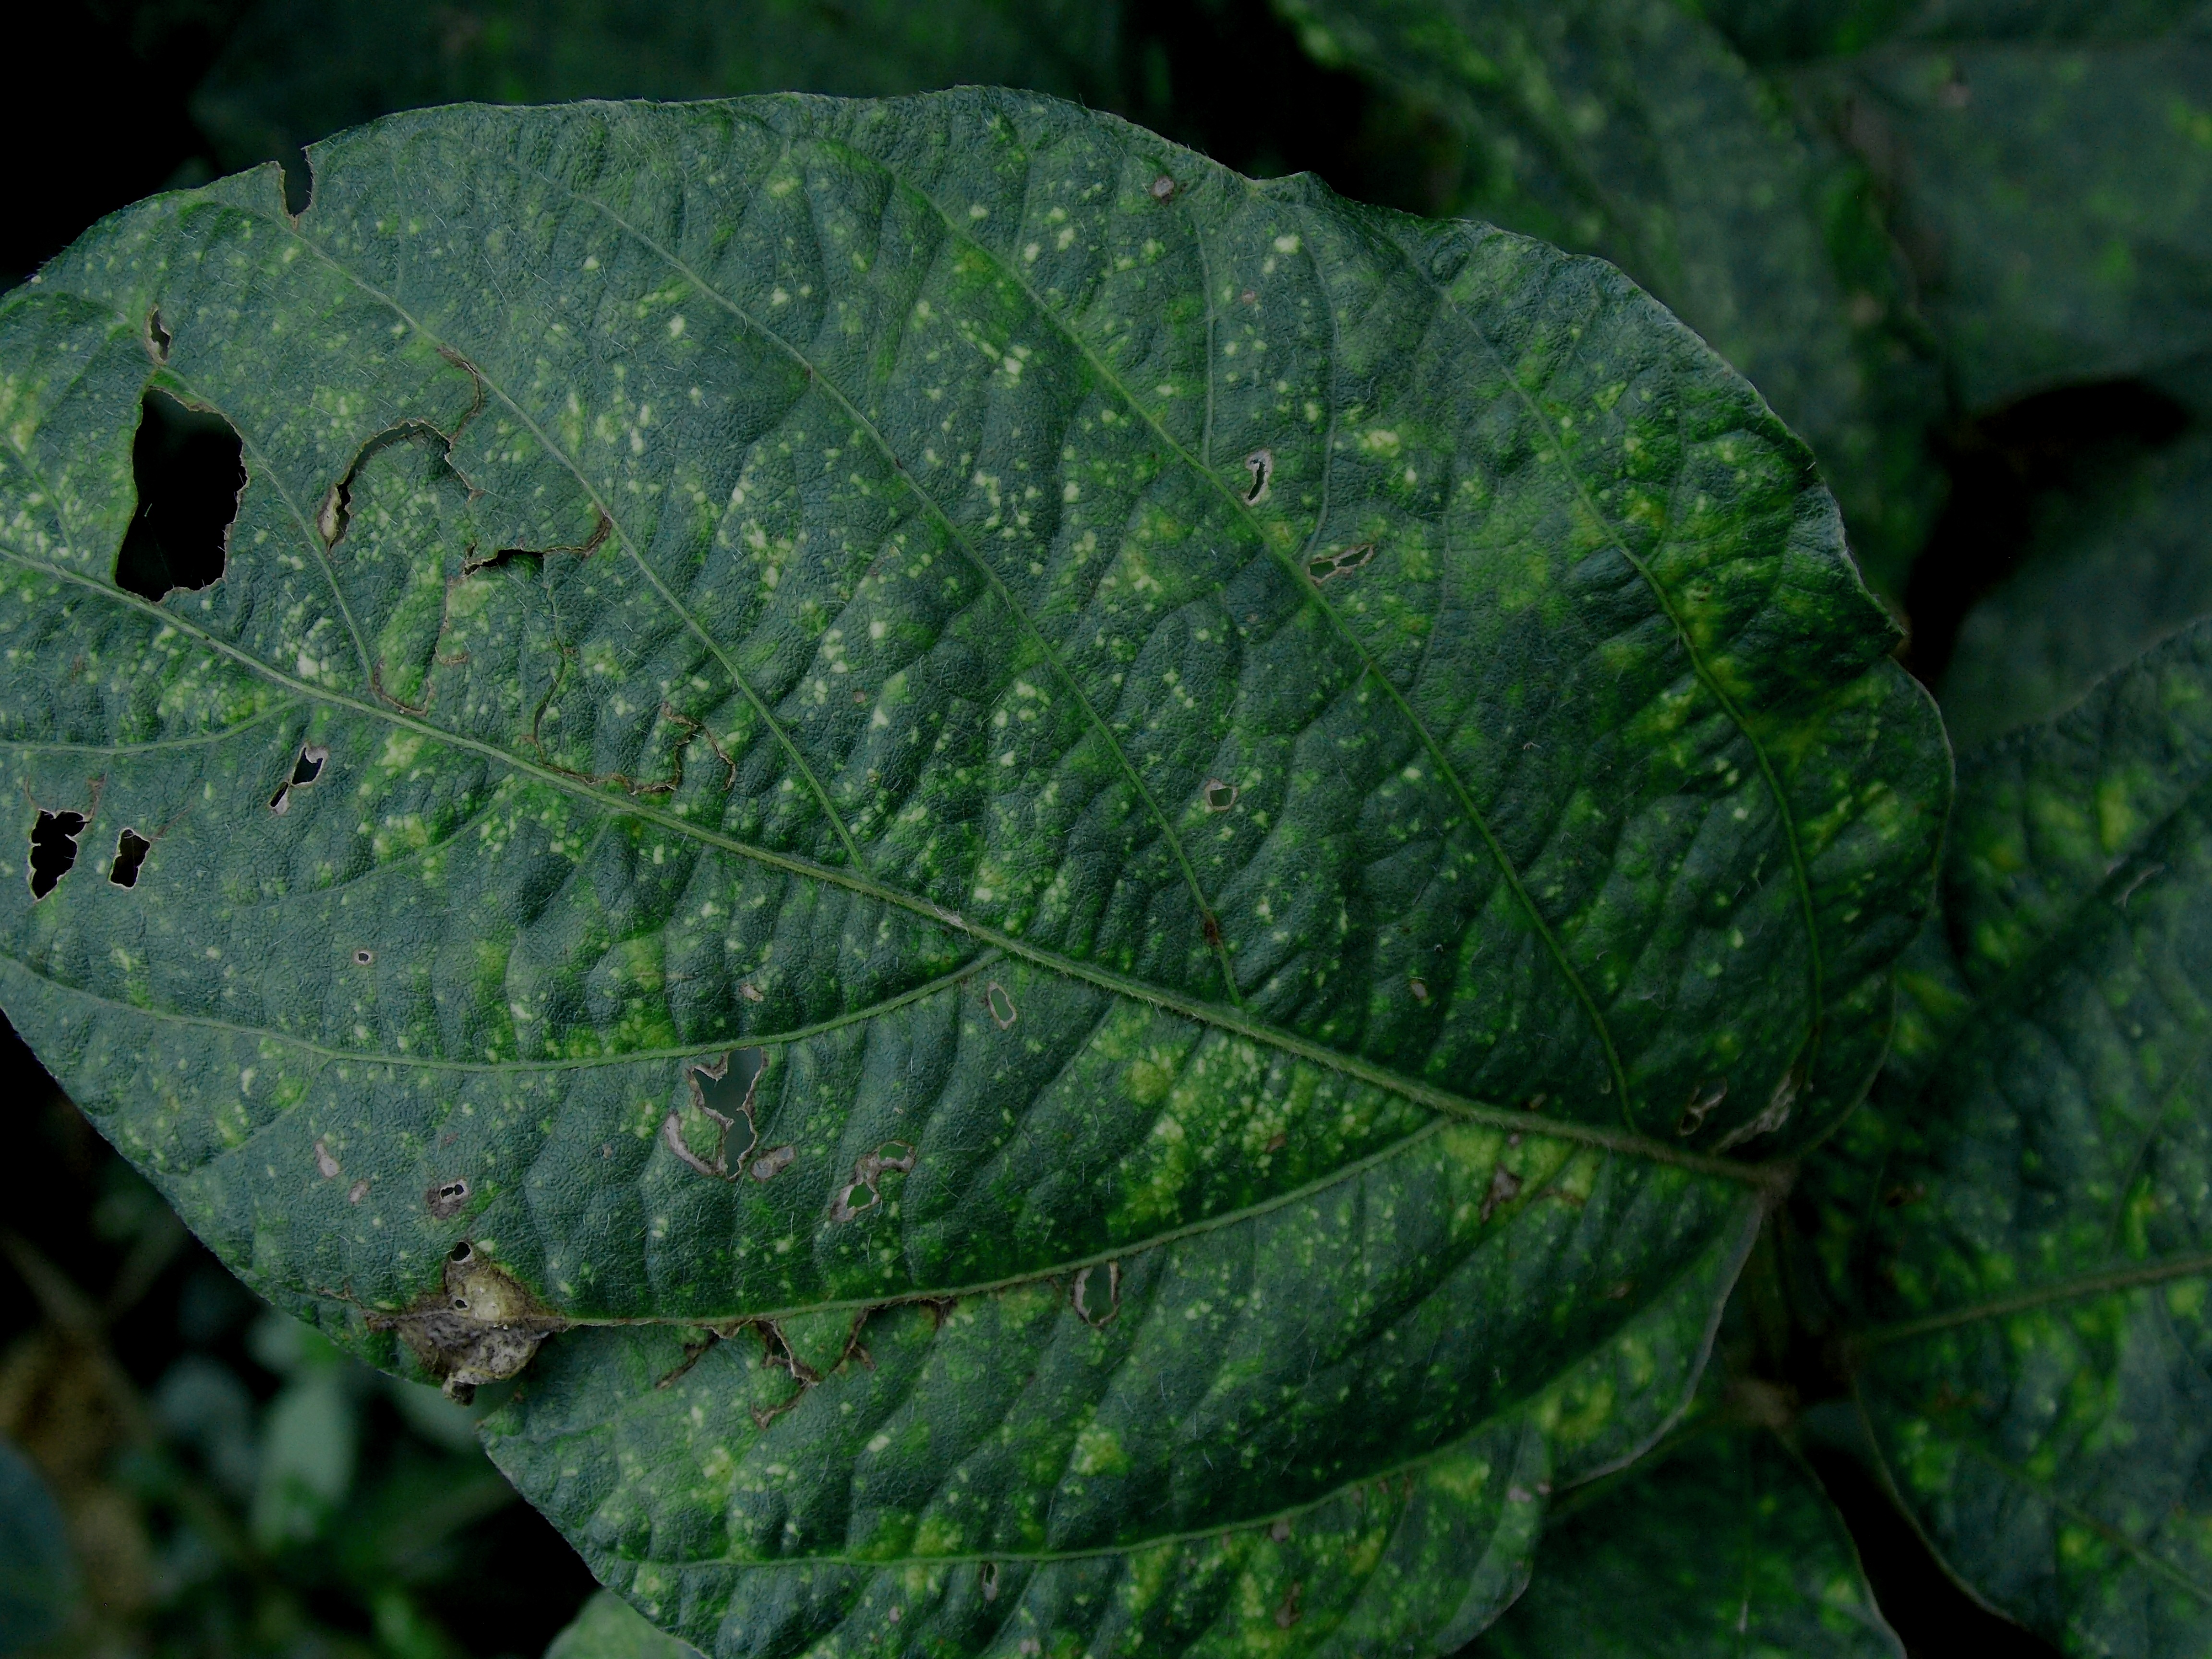
Label: Disease